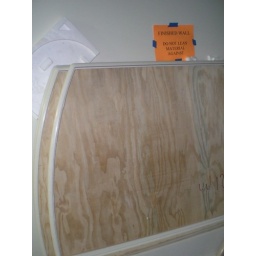
Yep, right above the stuff leaning against the wall is the sign that says don't lean stuff against the wall